South Korea at the Olympics

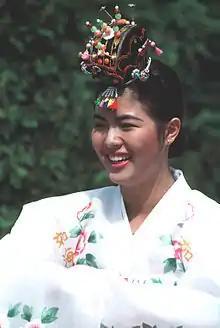
A South Korean volunteer at the Games of the XXIV Olympiad.

On 11 February 2014, Lee Sang-hwa won the gold medal for the women's 500m longtrack speedskating race at the 2014 Sochi Winter Olympics, having previously won the one at the 2010 Games. She became the third woman and first Korean woman to win back-to-back golds at the 500m.